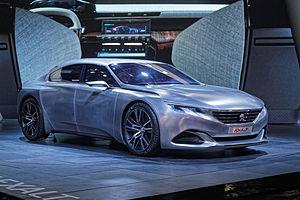
La Peugeot Exalt Concept est un concept car du constructeur automobile Peugeot, dévoilé au salon automobile de Pékin 2014.
Peugeot est un constructeur automobile français. L'entreprise familiale qui précède l'actuelle entreprise Peugeot est fondée en 1810, lors de la transformation du moulin familial sis à Hérimoncourt en aciérie. Différentes branches de la famille vont se lancer dans des productions très diversifiées, mais toutes basées sur l'acier
Liste des concept-cars Peugeot du Groupe PSA.